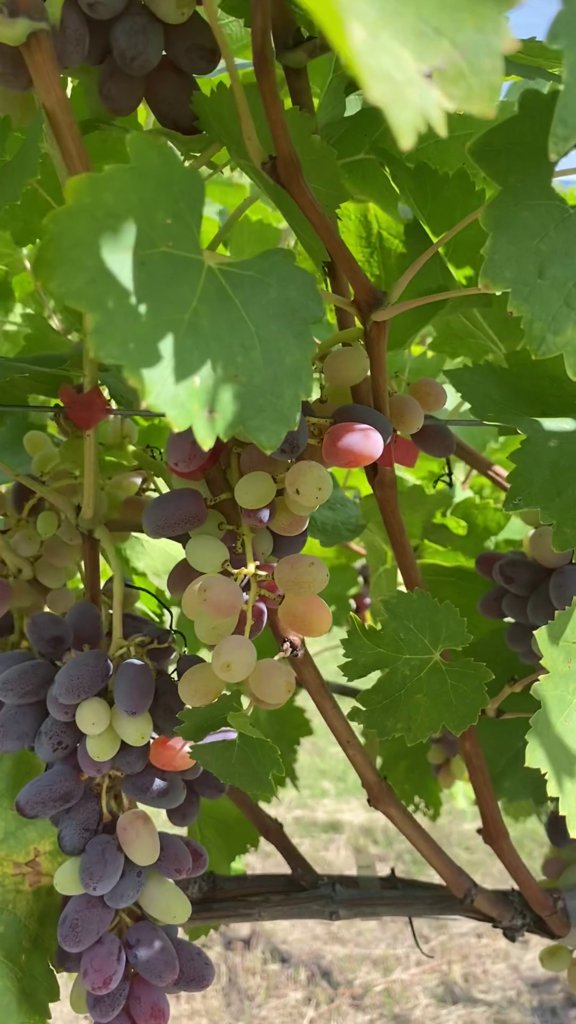
Berries visible: 115
Grape clusters: 5